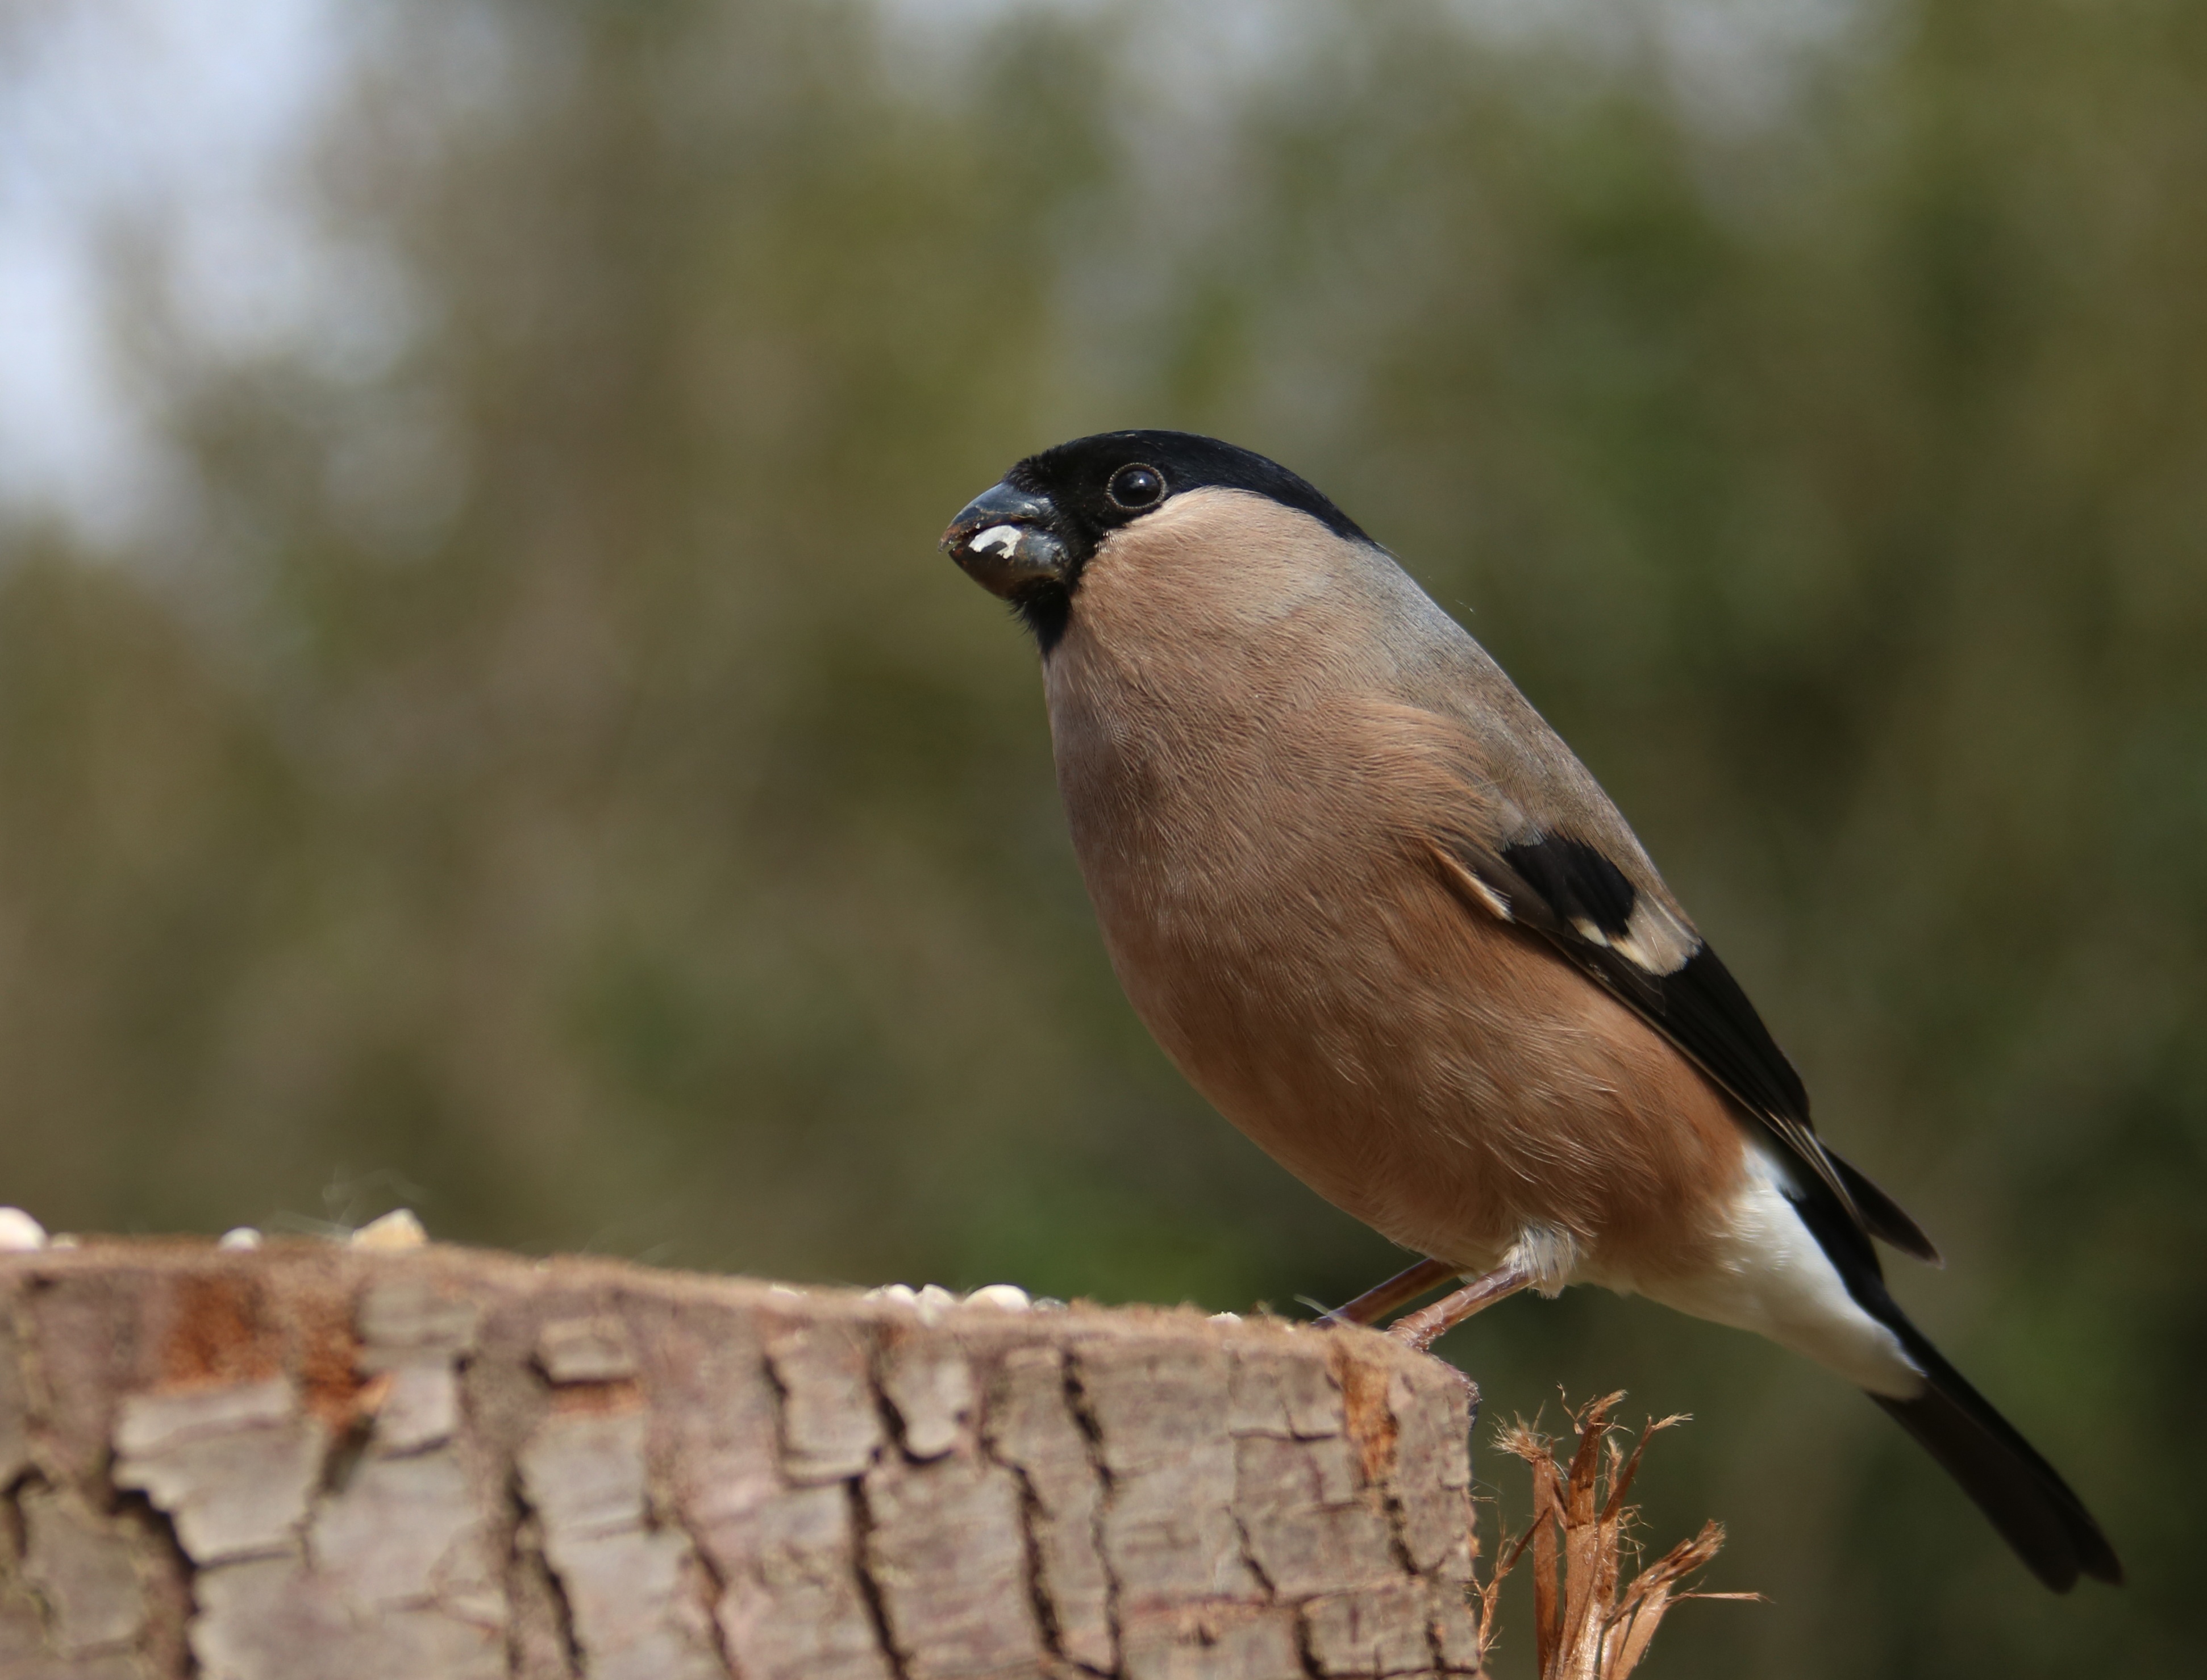
nature, branch, bird, female, wildlife, spring, beak, avian, fauna, plumage, outdoors, jay, vertebrate, springtime, finch, birdwatching, perched, bullfinch, brambling, perching, perching bird, emberizidae, cinclidae